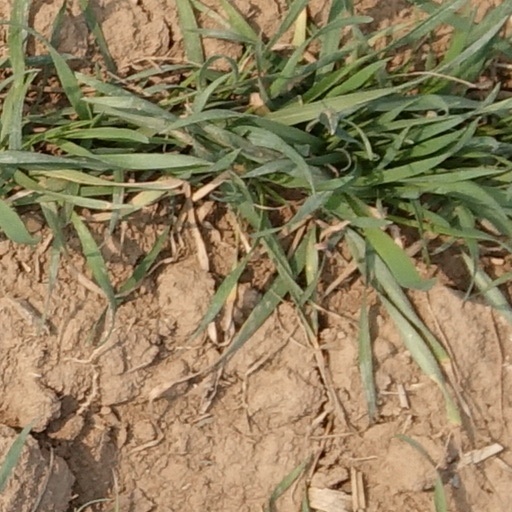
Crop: wheat